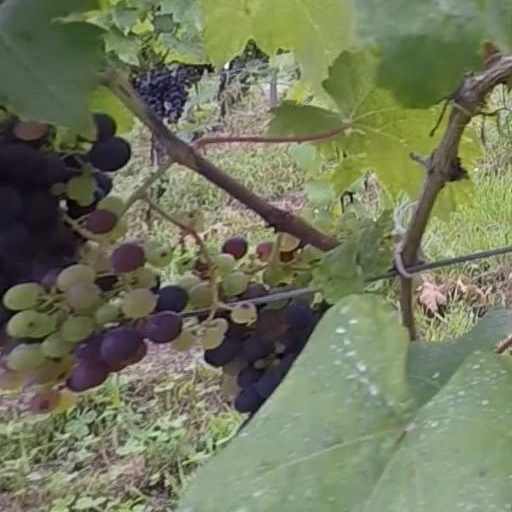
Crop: grape